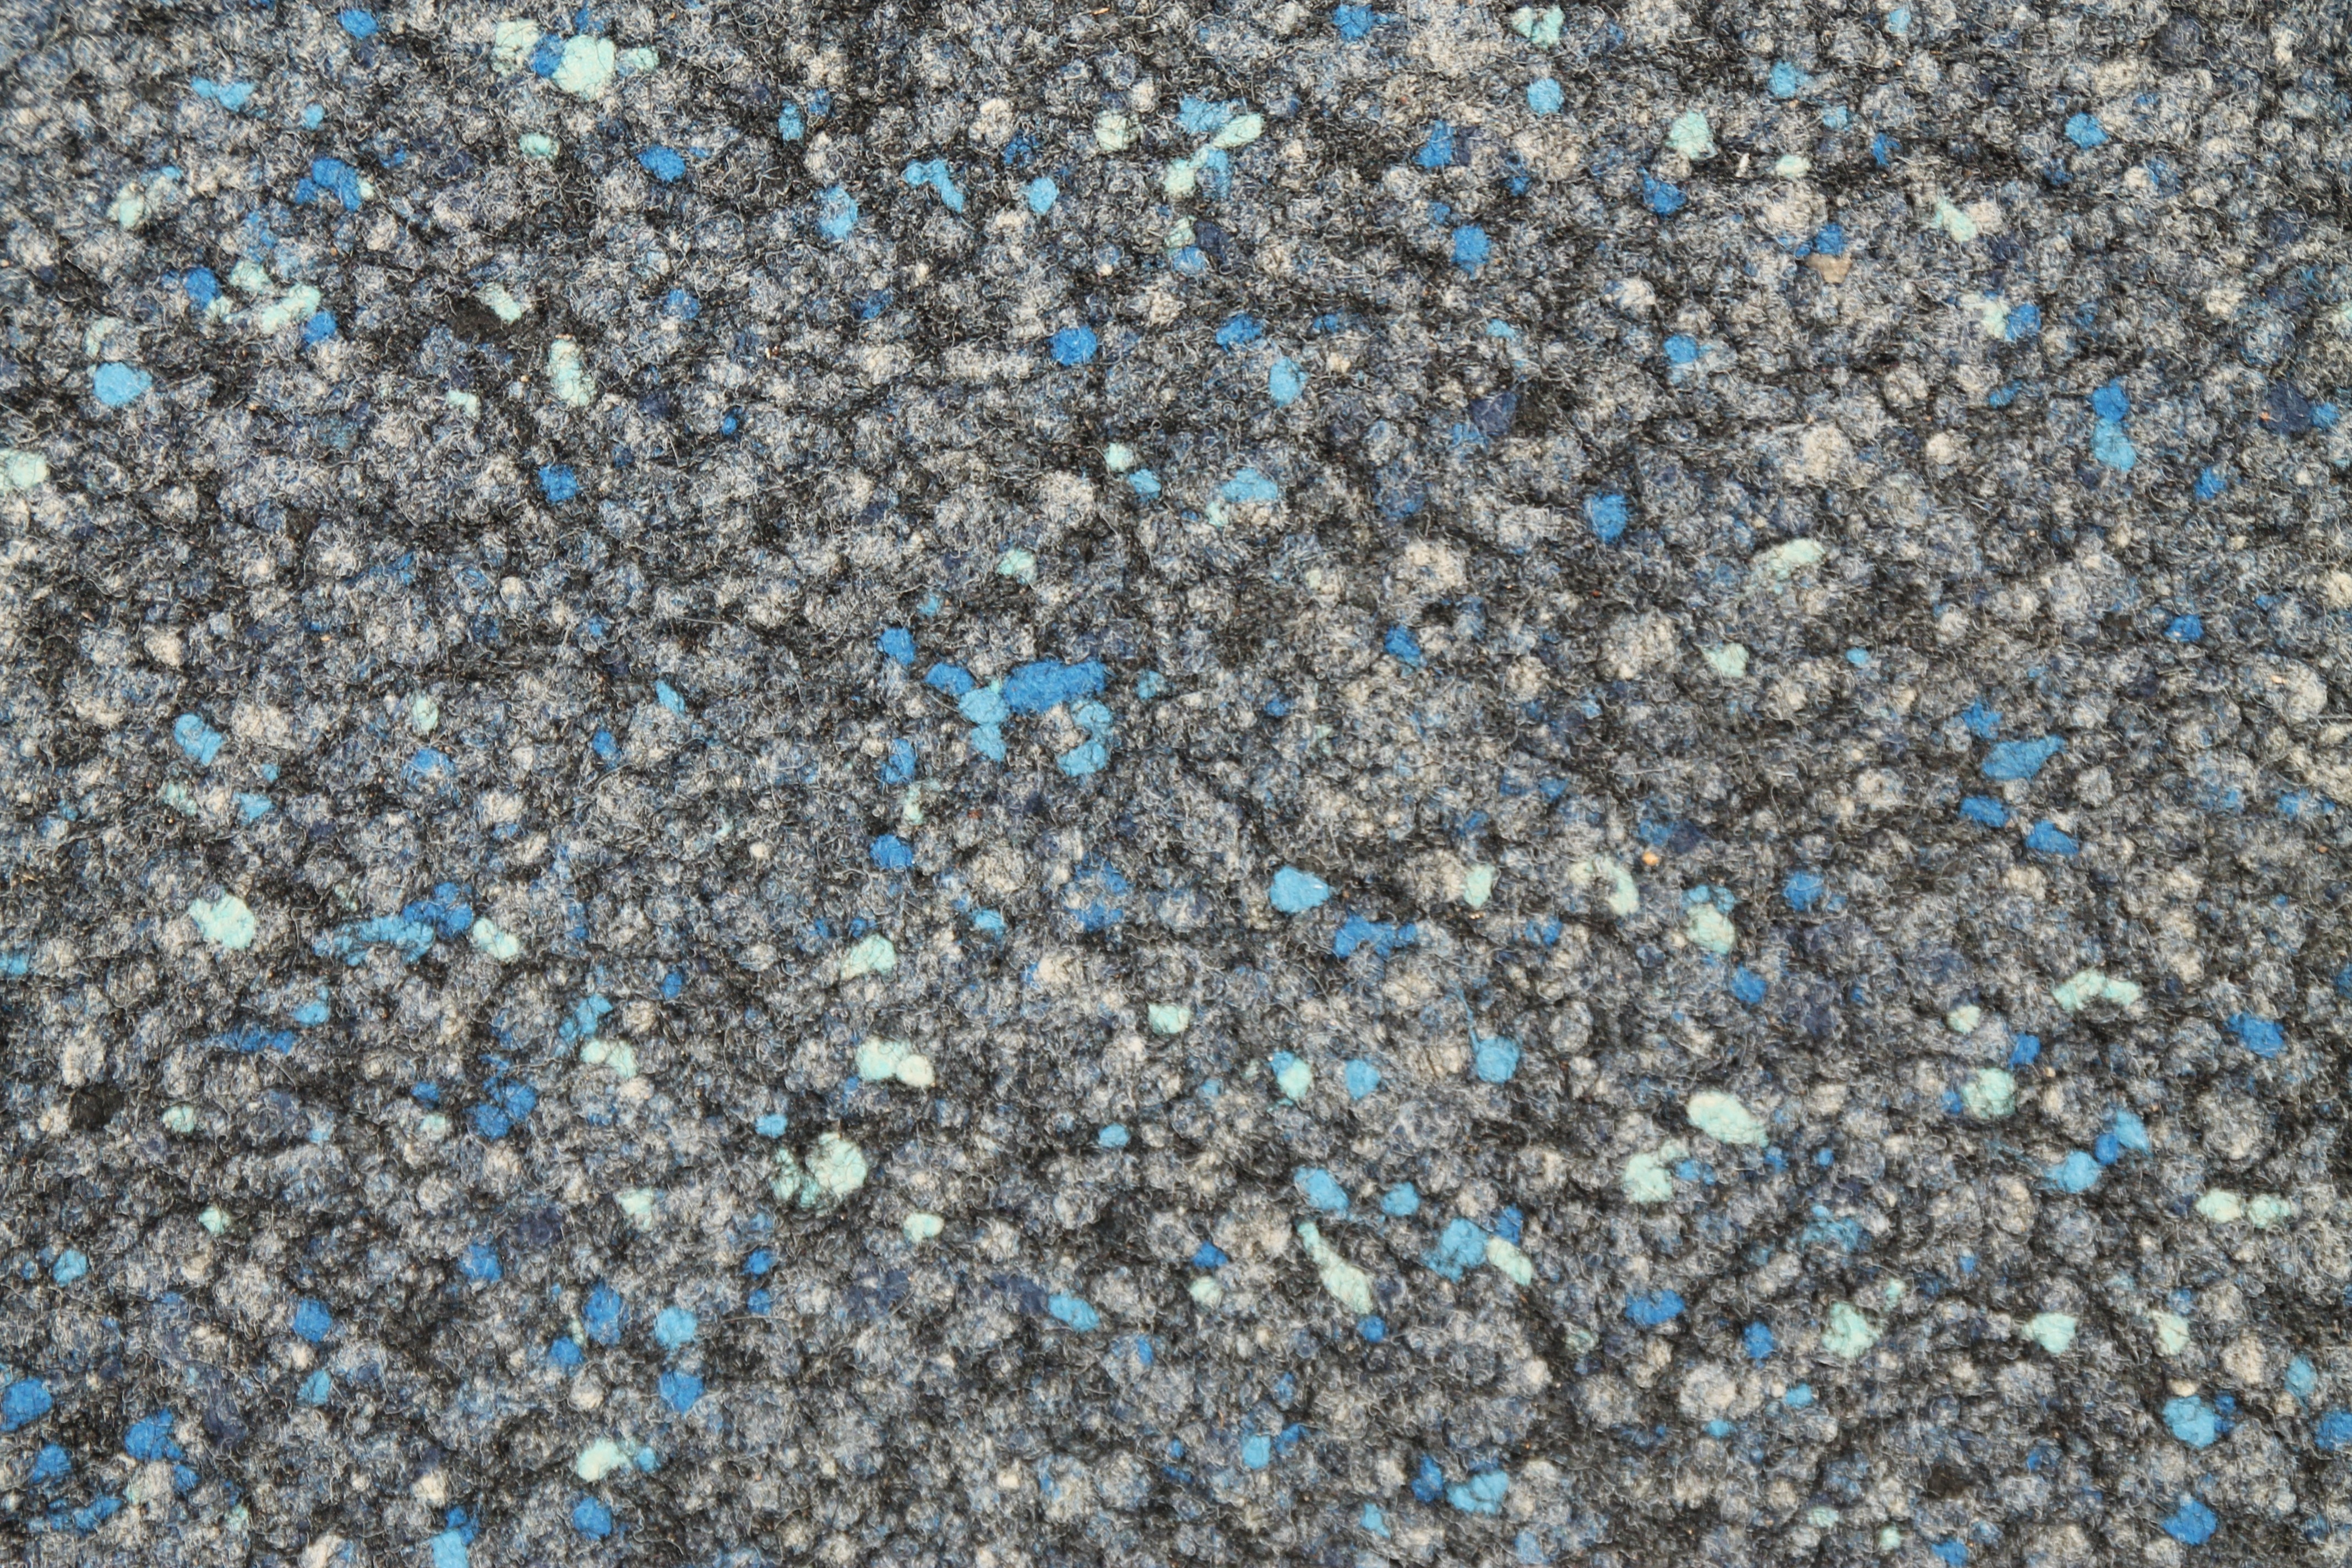
sand, rock, ground, asphalt, pebble, soil, blue, material, textile, gravel, carpet